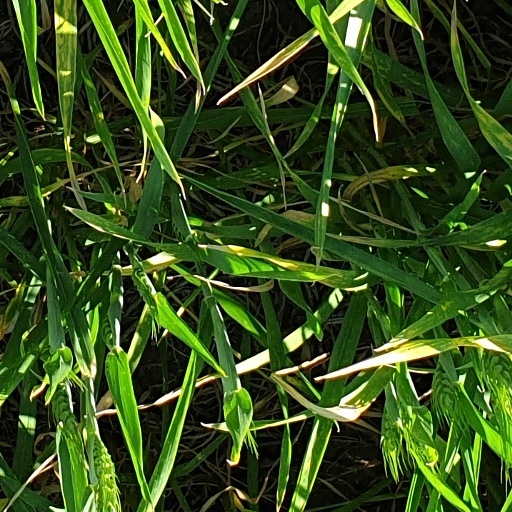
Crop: wheat